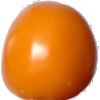
Label: yellow_tomato